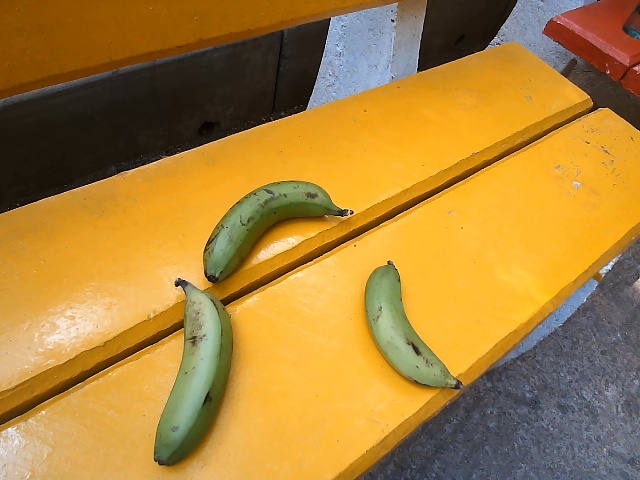
Label: Raw_Banana